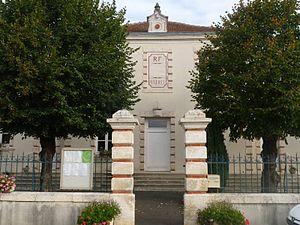
mairie de Beaulieu-sur-Sonnette, Charente, France
Beaulieu-sur-Sonnette est une commune du Sud-Ouest de la France, située dans le département de la Charente.